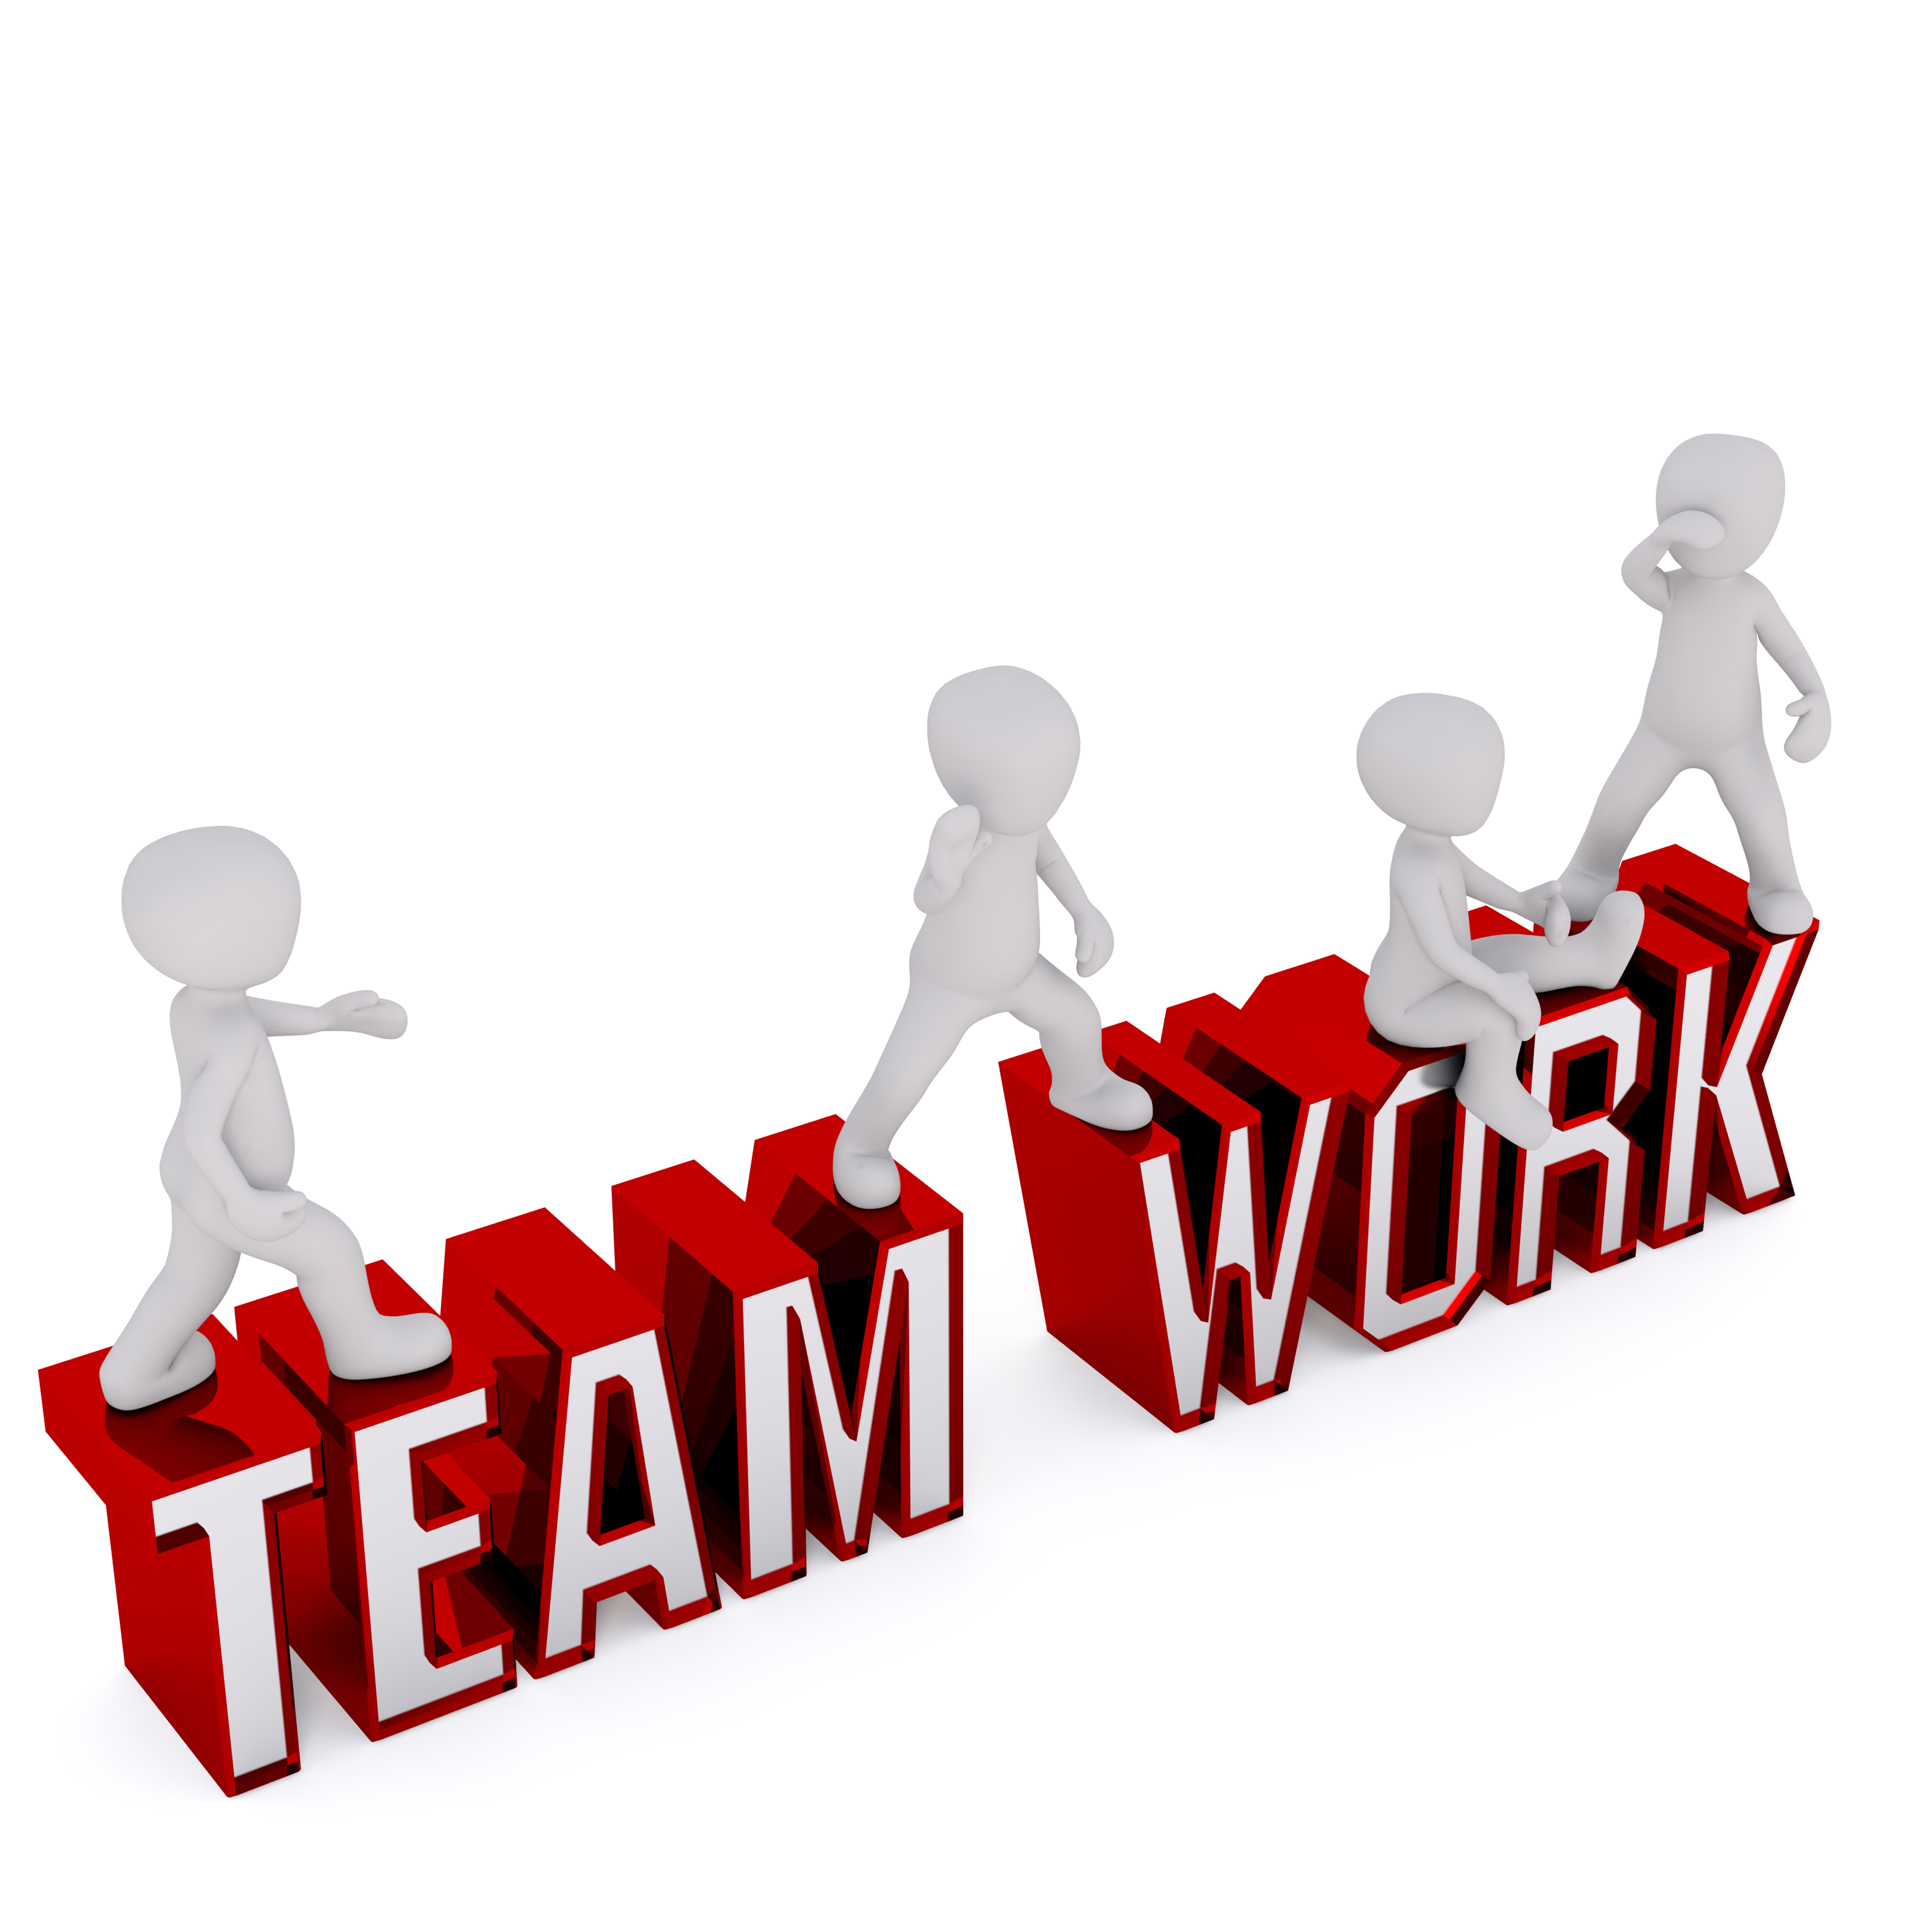
group, community, together, brand, font, partnership, team, illustration, logo, text, teamwork, togetherness, cartoon, cohesion, group of people, cooperation, cooperate, team spirit, group work, collaborations